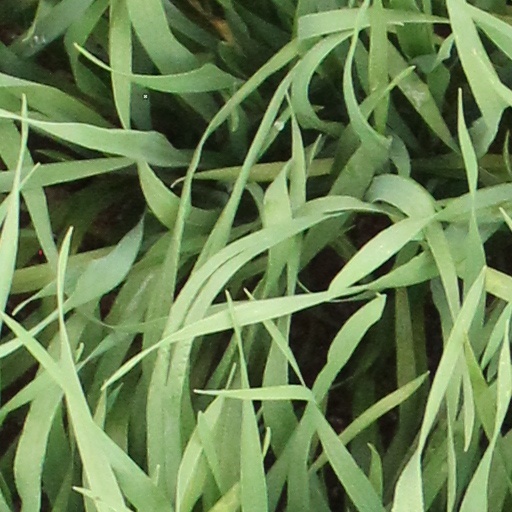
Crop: wheat